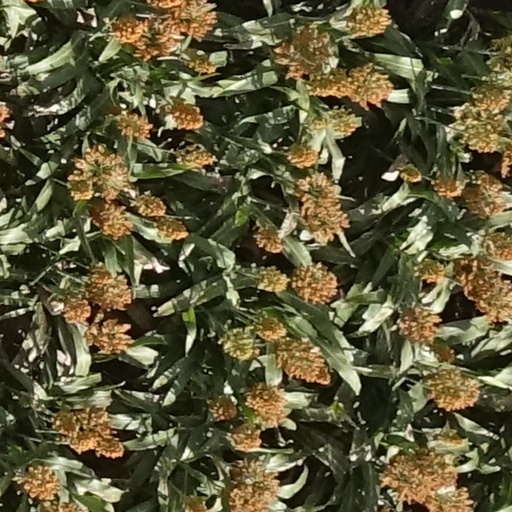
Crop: sorghum